Mount Billy Mitchell (Chugach Mountains)

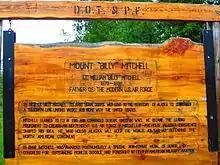
Historical marker placed by the Alaska Department of Transportation & Public Facilities along the Richardson Highway, just south of mile marker 48

In response to the Klondike Gold Rush, the United States Army established numerous military outposts throughout the District of Alaska. As a lieutenant in the United States Army Signal Corps, Mitchell was stationed in Alaska at that time. On May 26, 1900, the United States Congress appropriated $450,000 in order to establish a communications system to connect the many isolated and widely separated U.S. Army outposts and civilian Gold Rush camps in Alaska by telegraph. Along with Captain George C. Brunnell, Lieutenant Mitchell oversaw the construction of what became known as the Washington-Alaska Military Cable and Telegraph System (WAMCATS).